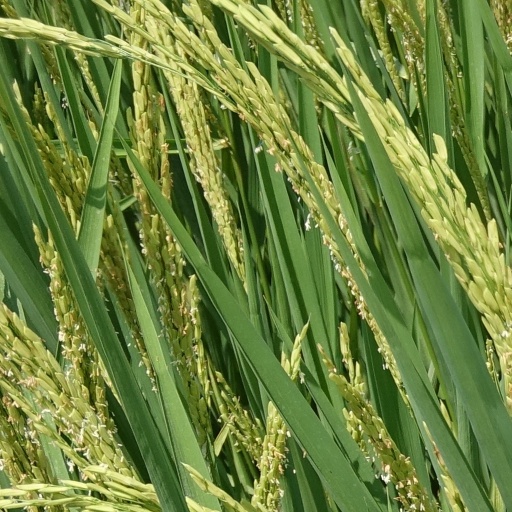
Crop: rice